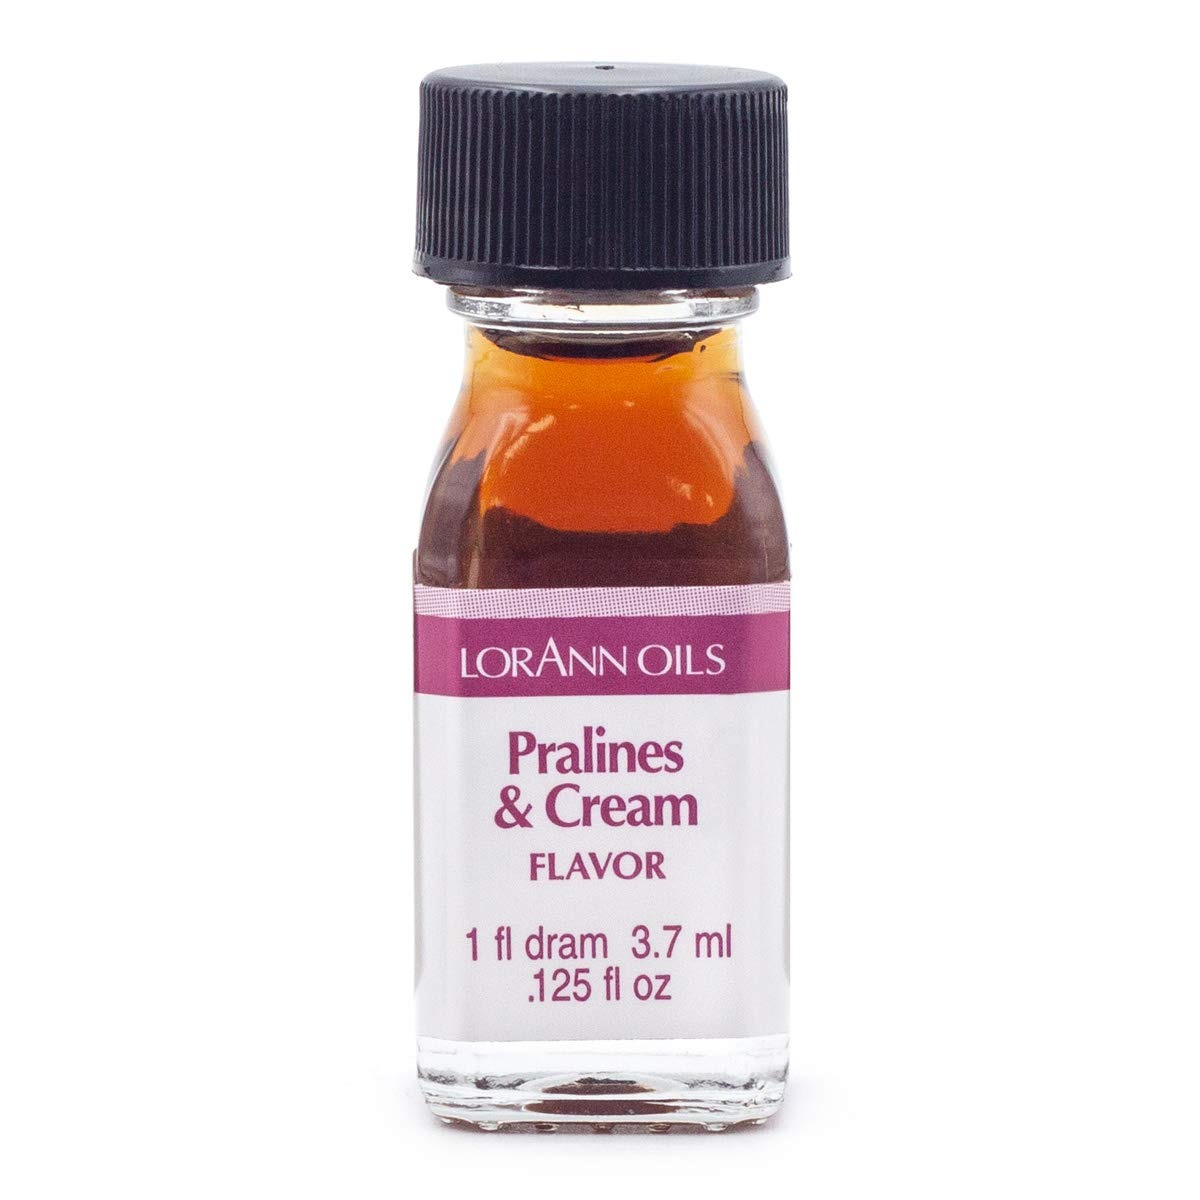
Item Name: LorAnn Pralines and Cream SS Flavor Flavor, 1 dram bottle (.0125 fl oz - 3.7ml - 1 teaspoon)
Bullet Point 1: Pralines and Cream flavoring adds that rich caramel taste and smell to your baking. This brown sugary caramel goodness will enhance any baked dessert. It is your secret to making your food fabulous. SSAppropriate for use in chocolates and coatings. If you experience some thickening, add liquified coconut oil, or cocoa butter to thin/smooth (typical use is ¼ to ½ teaspoon per pound).
Bullet Point 2: Pralines and Cream flavoring adds that rich caramel taste and smell to your baking. This brown sugary caramel goodness will enhance any baked dessert. It is your secret to making your food fabulous. SSAppropriate for use in chocolates and coatings. If you experience some thickening, add liquified coconut oil, or cocoa butter to thin/smooth (typical use is ¼ to ½ teaspoon per pound).
Bullet Point 3: A little goes a long way! LorAnn’s super strength flavors are three to four times the strength of typical baking extracts.
Bullet Point 4: A Dram is a small bottle that is the perfect size for 1 batch of homemade Hard Tack Candy (.125 fl oz approximately 1 teaspoon) Love the flavor and need a larger size? Most of the 100+ Super Strength flavors are availble in larger sizes. 1 ounce bottle contains approximately 6 teaspoons. -- 4 ounce bottle contains approximately 24 teaspoons -- 16 ounce and gallon are also available.
Bullet Point 5: Typical uses: hard candy, general candy making, cakes, cookies, frosting, ice cream and a wide variety of other baking and confectionery applications. Note: When substituting super strength flavors for extracts, use ¼ to ½ teaspoon for 1 teaspoon of extract.
Bullet Point 6: Kosher - Gluten Free - Made in USA
Product Description: Quality - LorAnn a Family Tradition Since 1962
Value: 1.0
Unit: Fl Oz

Price: 9.17